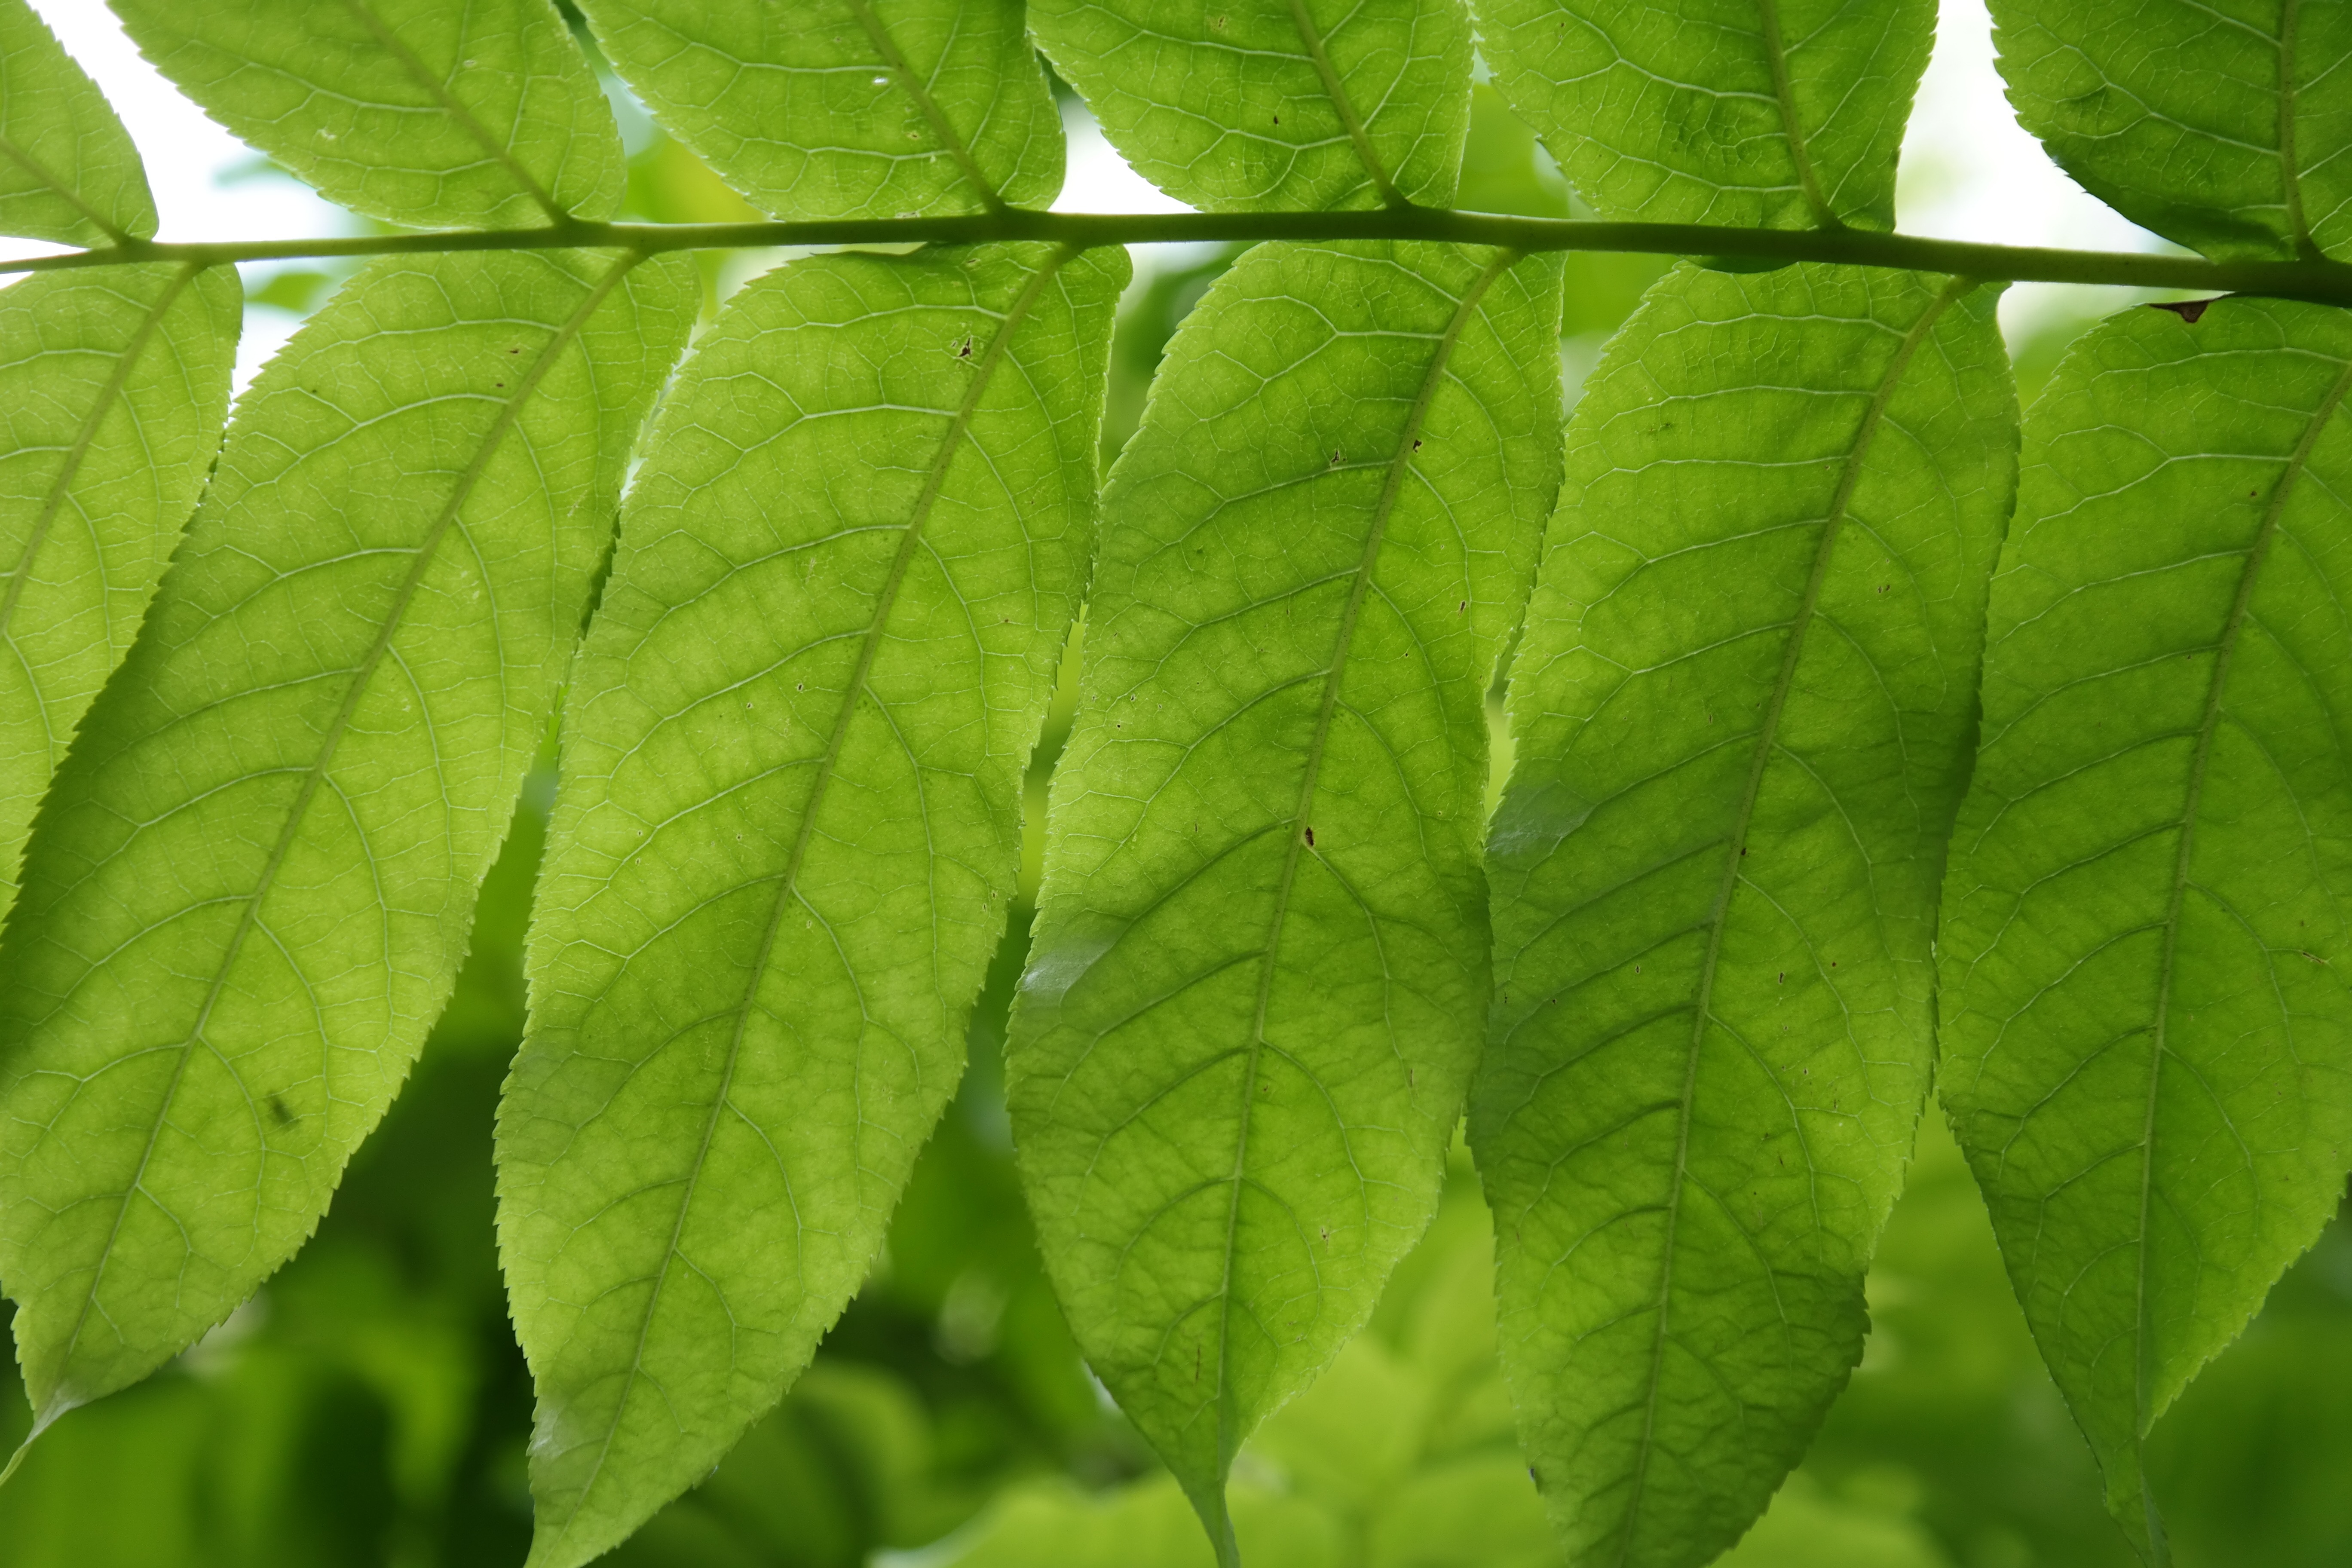
tree, branch, plant, leaf, flower, food, green, herb, produce, vegetable, macro, botany, close, deciduous tree, shrub, deciduous, back light, flowering plant, wing nut, walnut crop, pterocarya fraxinifolia, plant stem, land plant, juglandaceae, leaf ribs, leaf fronds, pterocarya